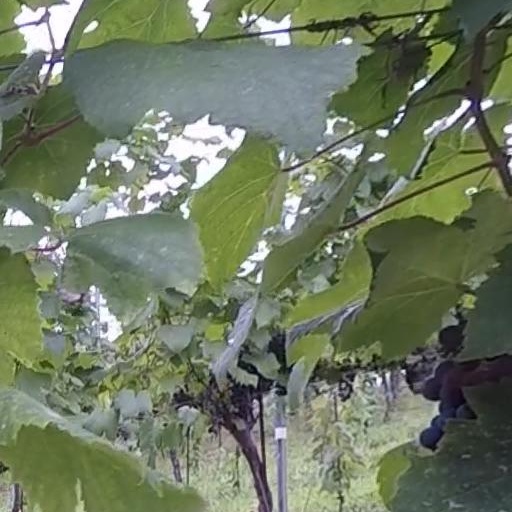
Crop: grape